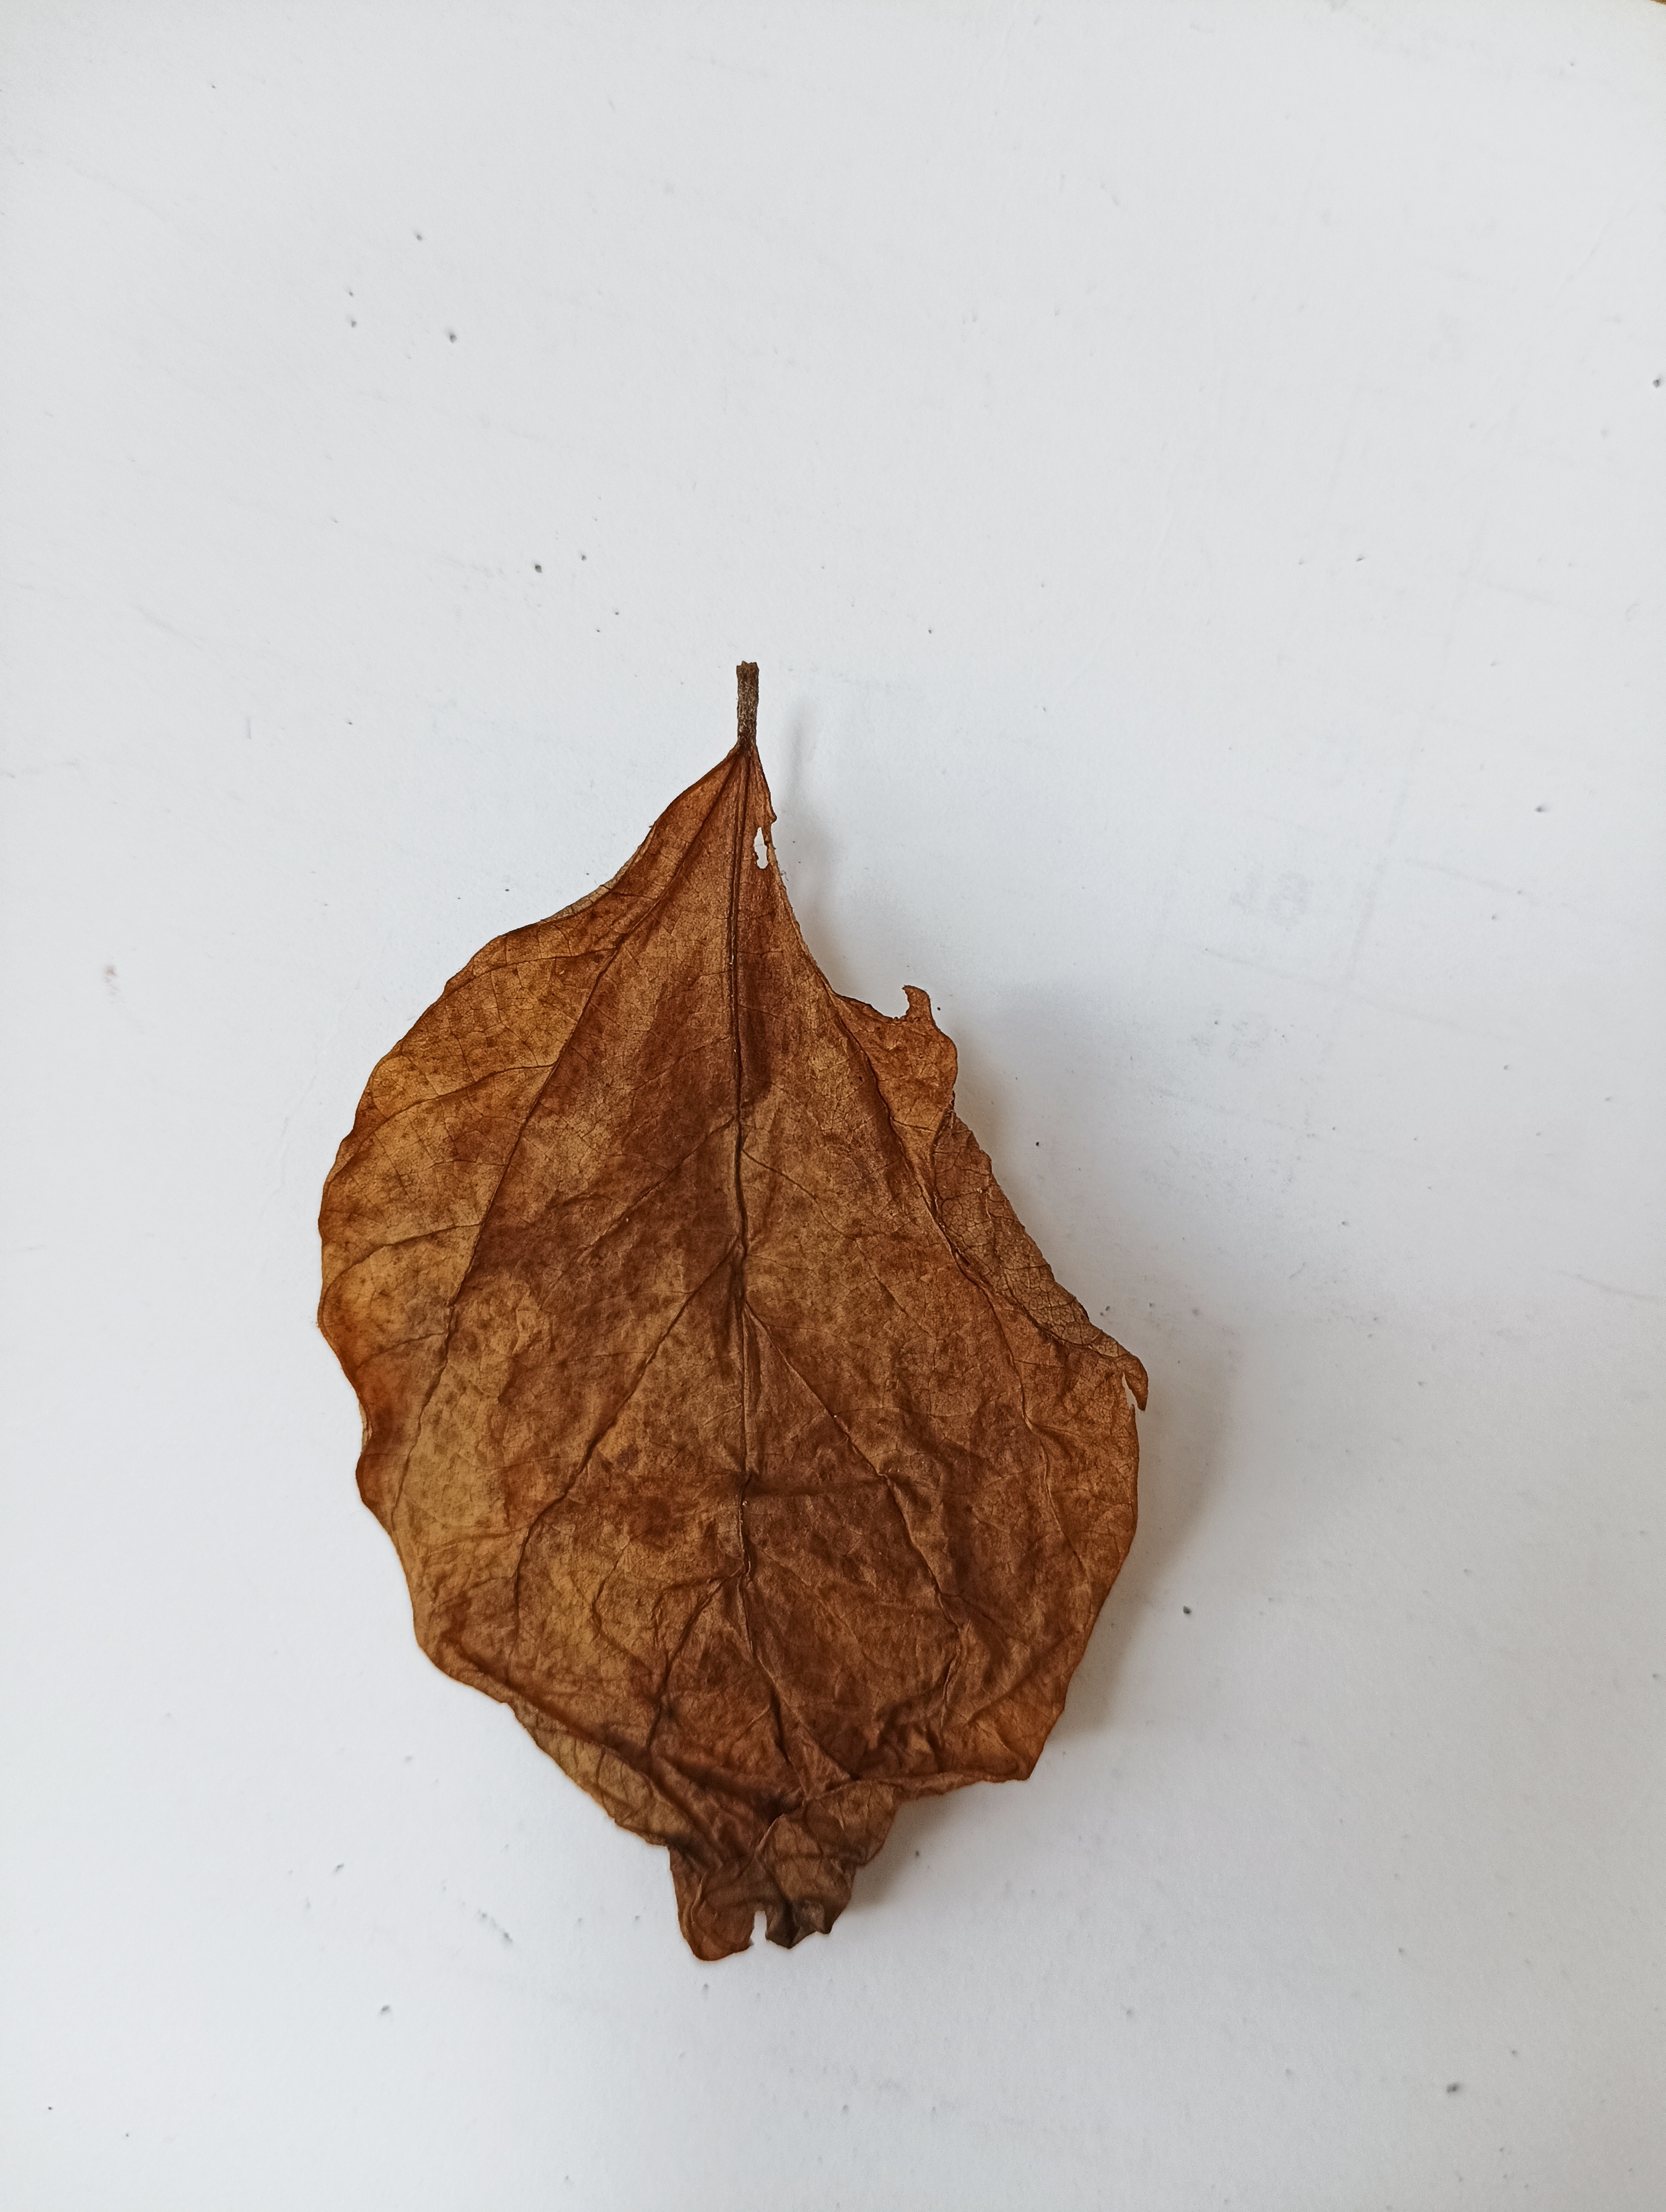
Label: Dry_leaf